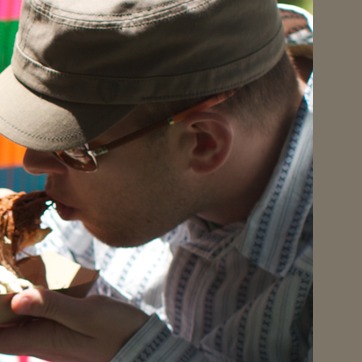
Material: skin